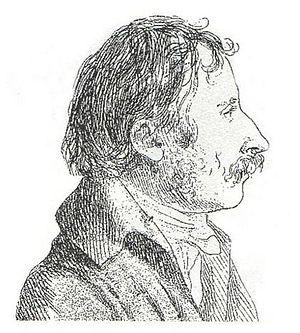
Józef Sułkowski armories Sulima, né en 1773 à Rydzyna et mort le 22 octobre 1798 au Caire, est un aristocrate et officier polonais, héro de la guerre russo-polonaise de 1792, puis de la campagne d'Italie et de la campagne d'Egypte. Aide de camp du général Bonaparte de 1796 à 1798.